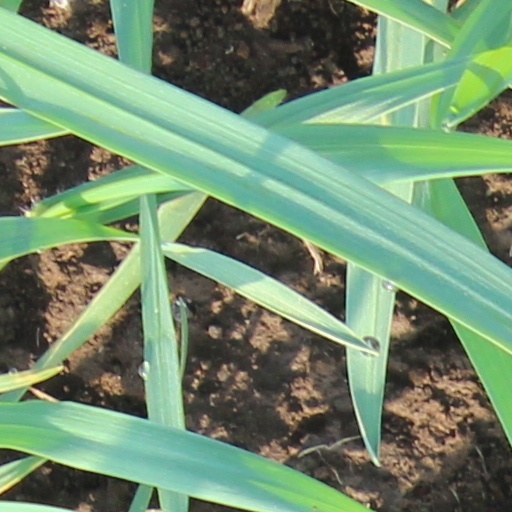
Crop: wheat